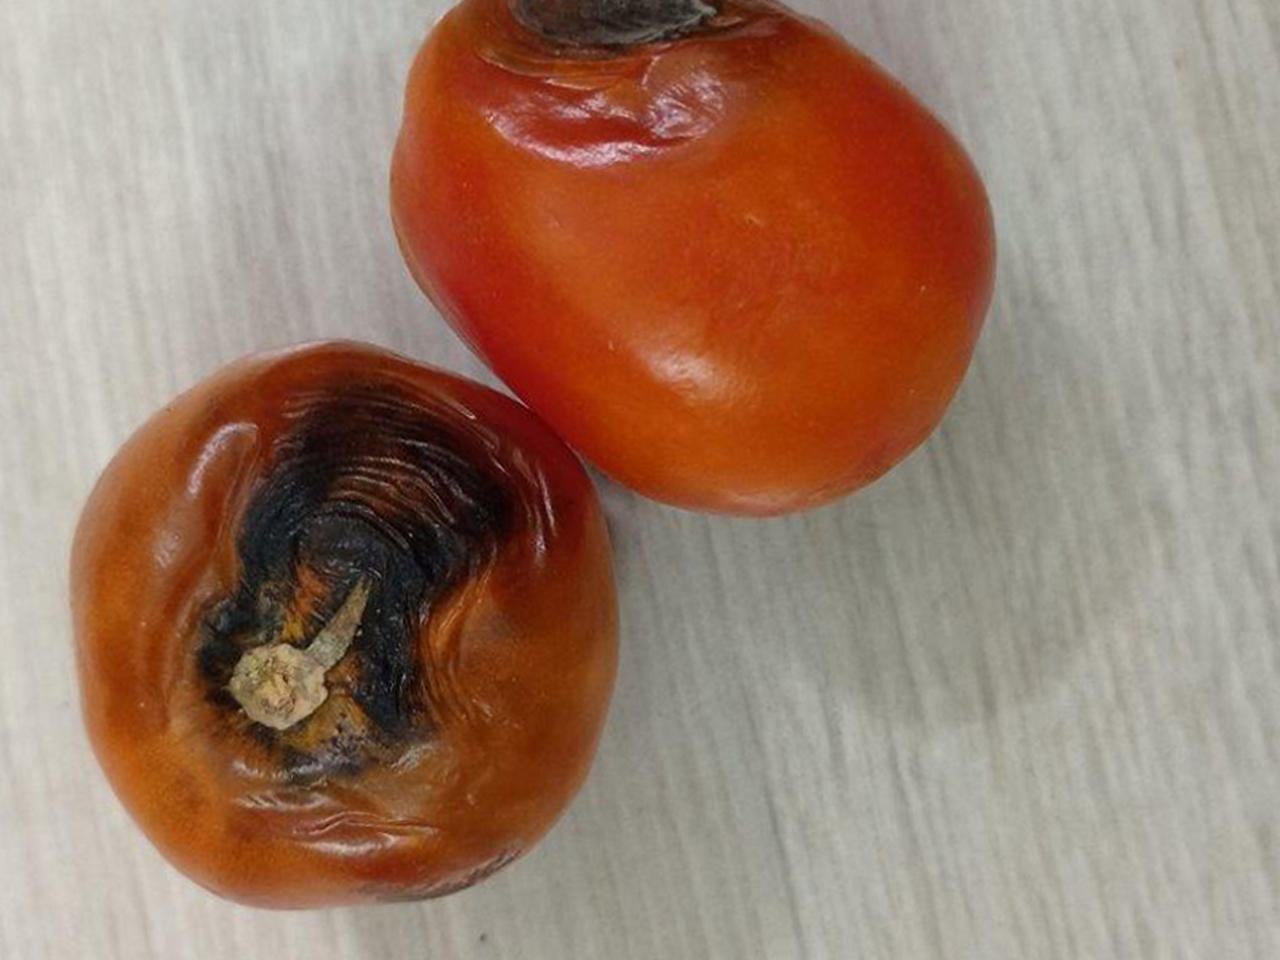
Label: Rotten